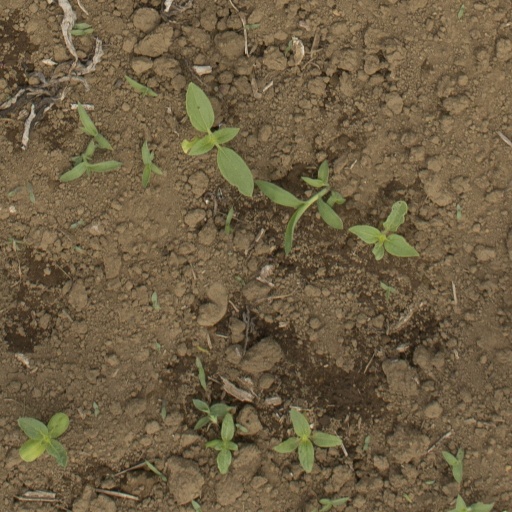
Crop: Jerusalem artichoke